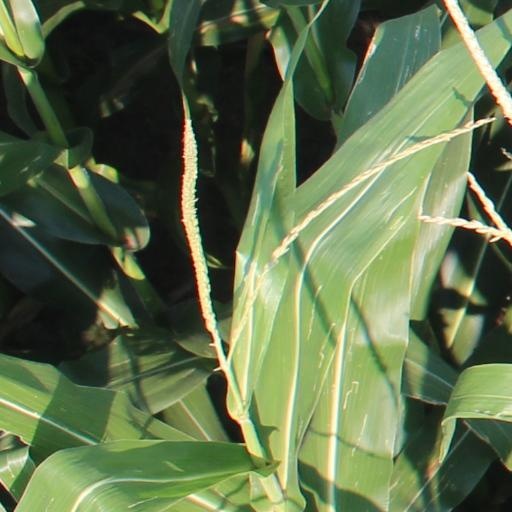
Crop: maize; corn